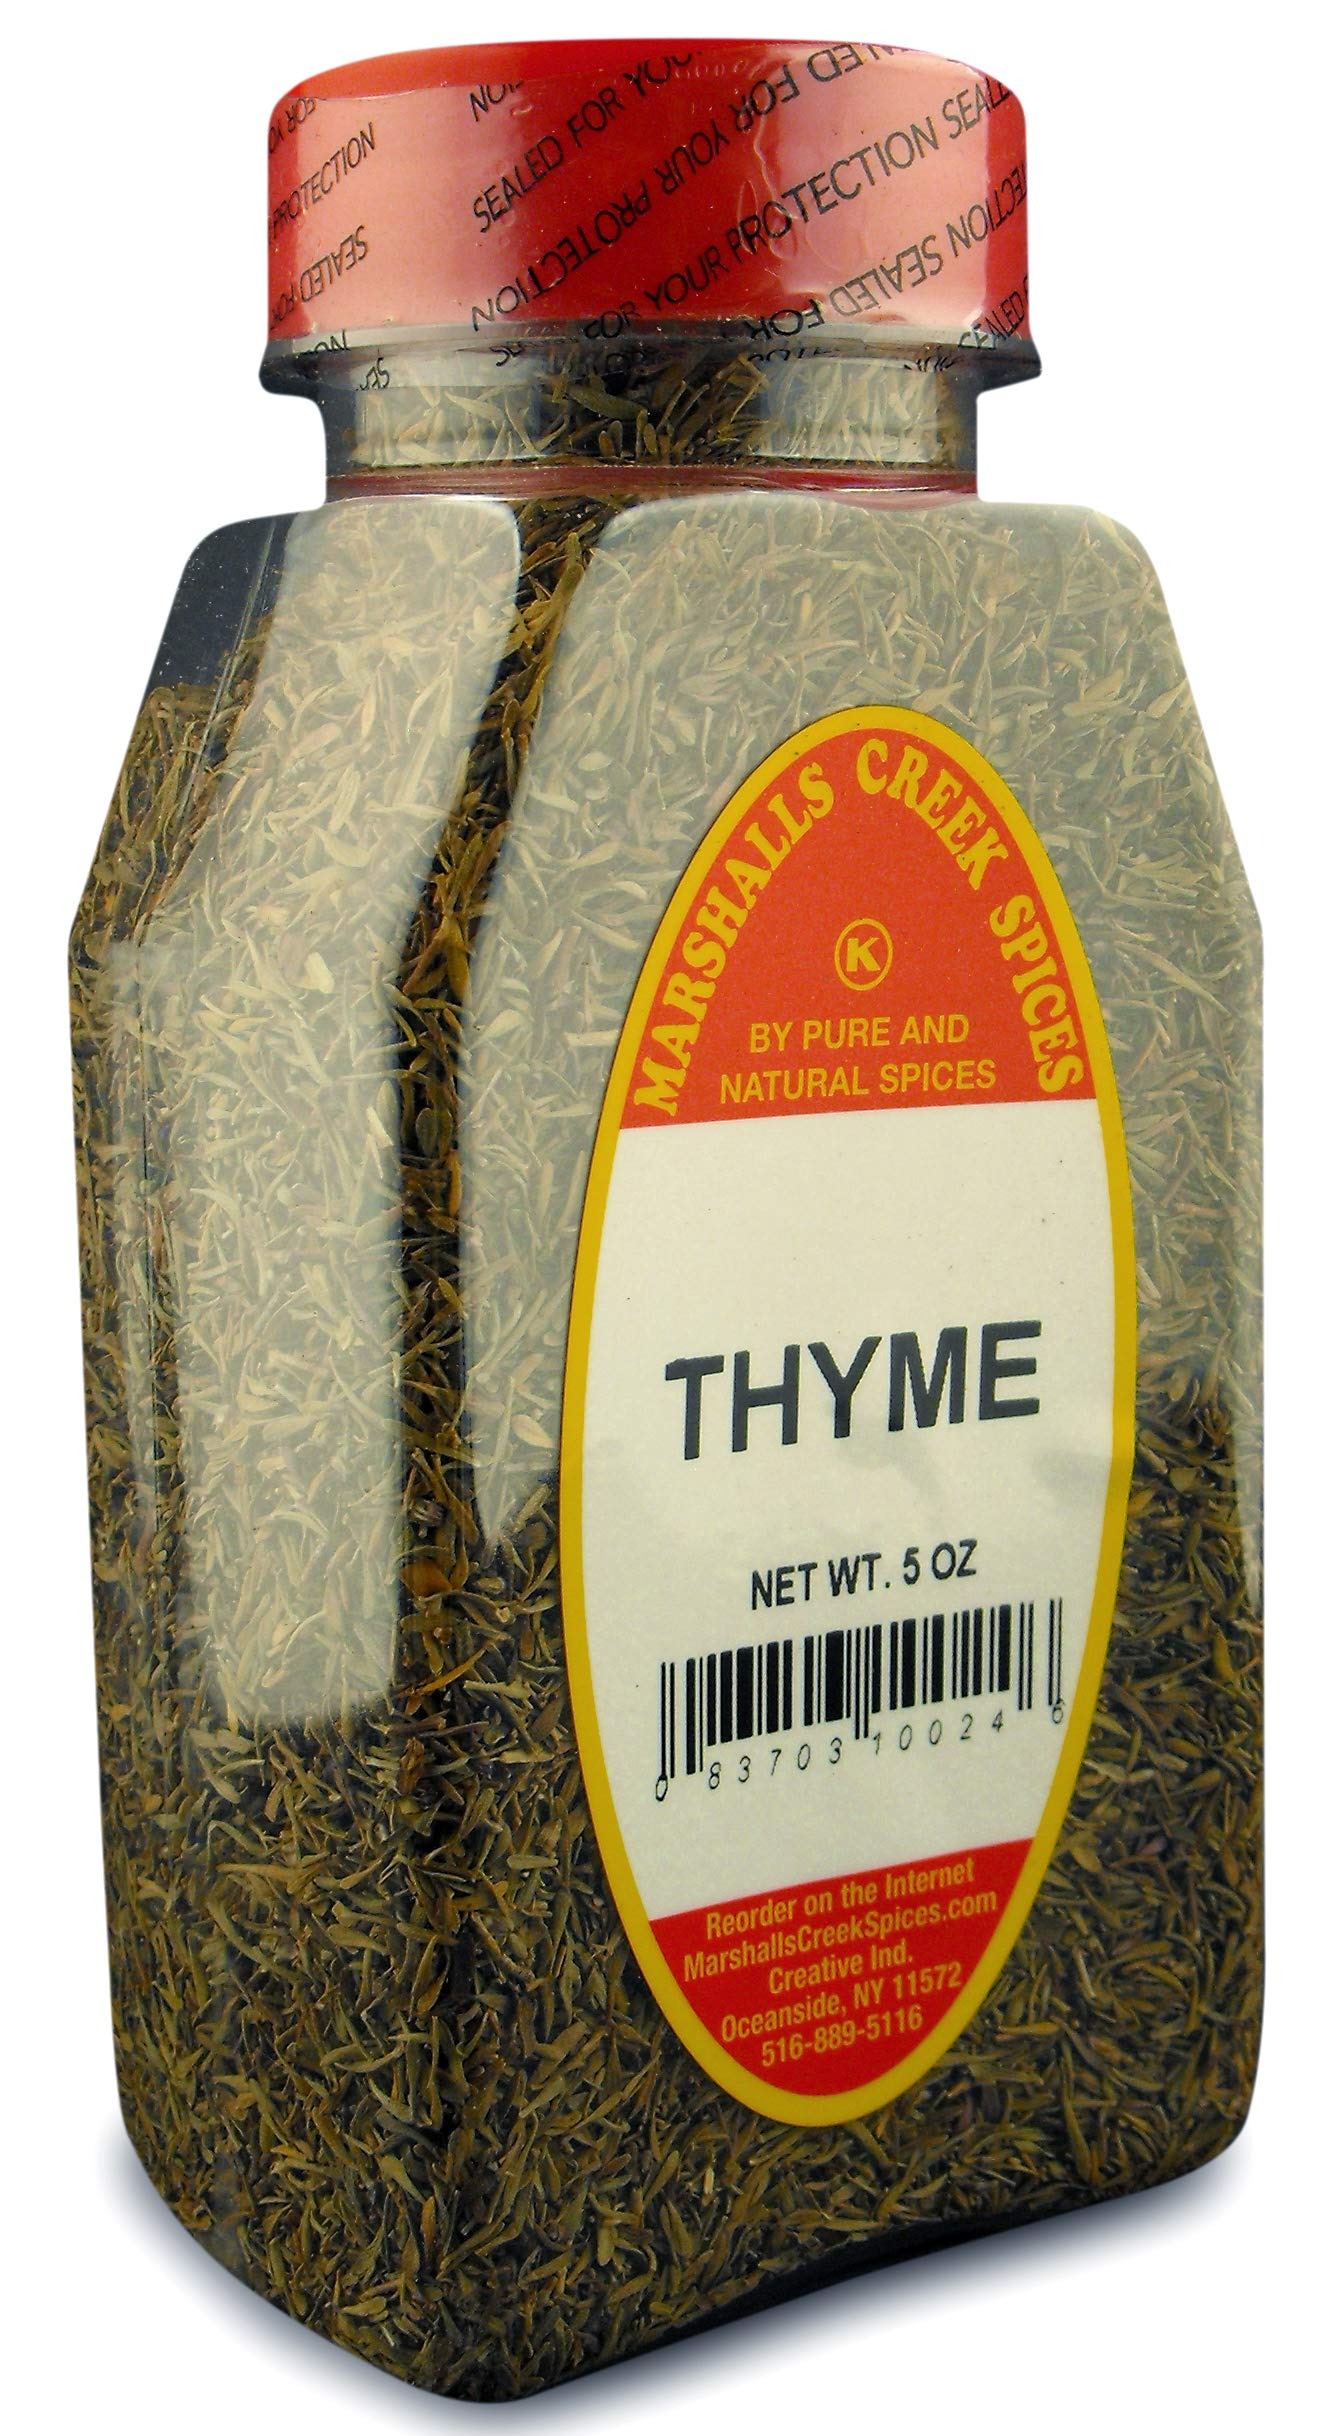
Item Name: Marshalls Creek Spices (3 PACK) THYME
Bullet Point 1: Marshalls Creek Spices buys in small quantities and packs weekly providing the freshest spices possible. Fresher spices means more flavor and a longer shelf life.
Bullet Point 2: No Fillers - No MSG
Bullet Point 3: All Natural & Kosher
Bullet Point 4: Our Store On Amazon. Copy & Paste https://www.amazon.com/stores/page/78253499-C1B3-4400-8F47-54B4E41C13D1
Bullet Point 5: Flat Rate Shipping Per Order. No Limit
Product Description: 4 ounce jar of thyme Ingredients: thyme leaves
Value: 12.0
Unit: Ounce

Price: 20.99